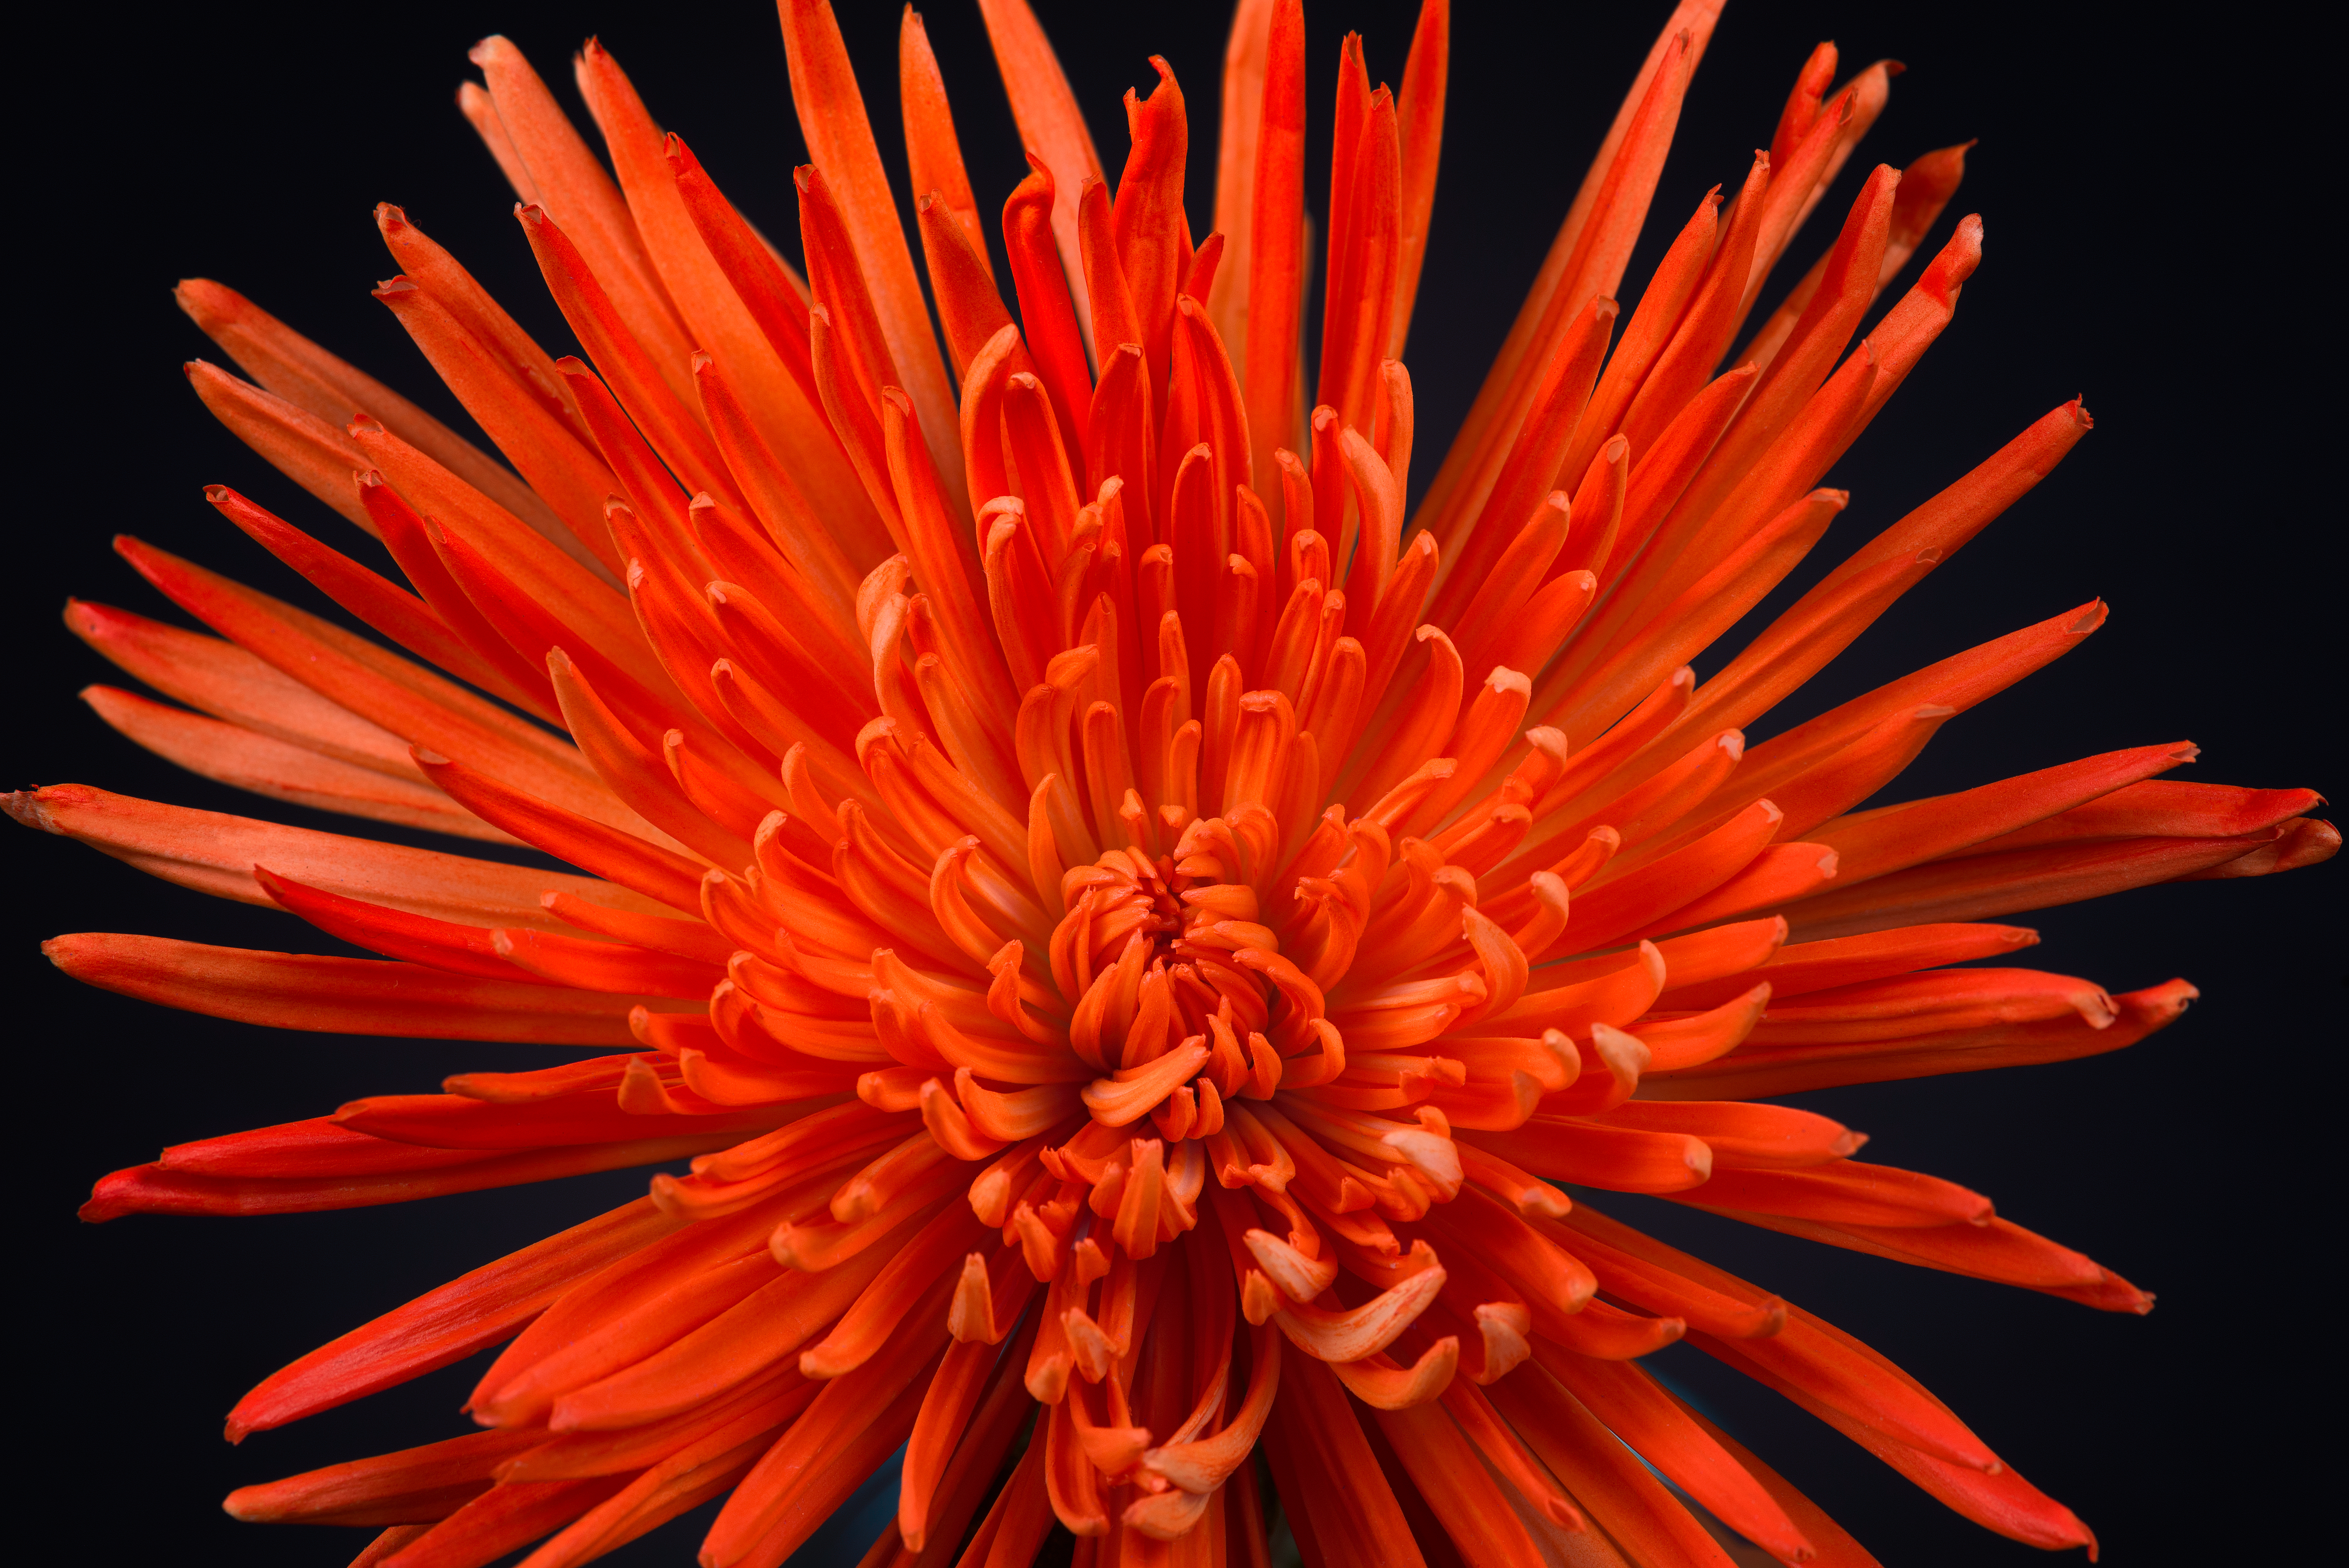
flower, plant, petal, orange, herbaceous plant, flowering plant, annual plant, daisy family, pollen, peach, close up, artificial flower, macro photography, cut flowers, wildflower, still life photography, coquelicot, electric blue, magenta, floristry, perennial plant, cnidaria, window, Pedicel